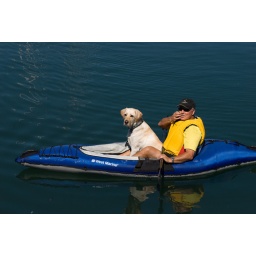
A man and his dog kayaking in the Santa Cruz boat harbor